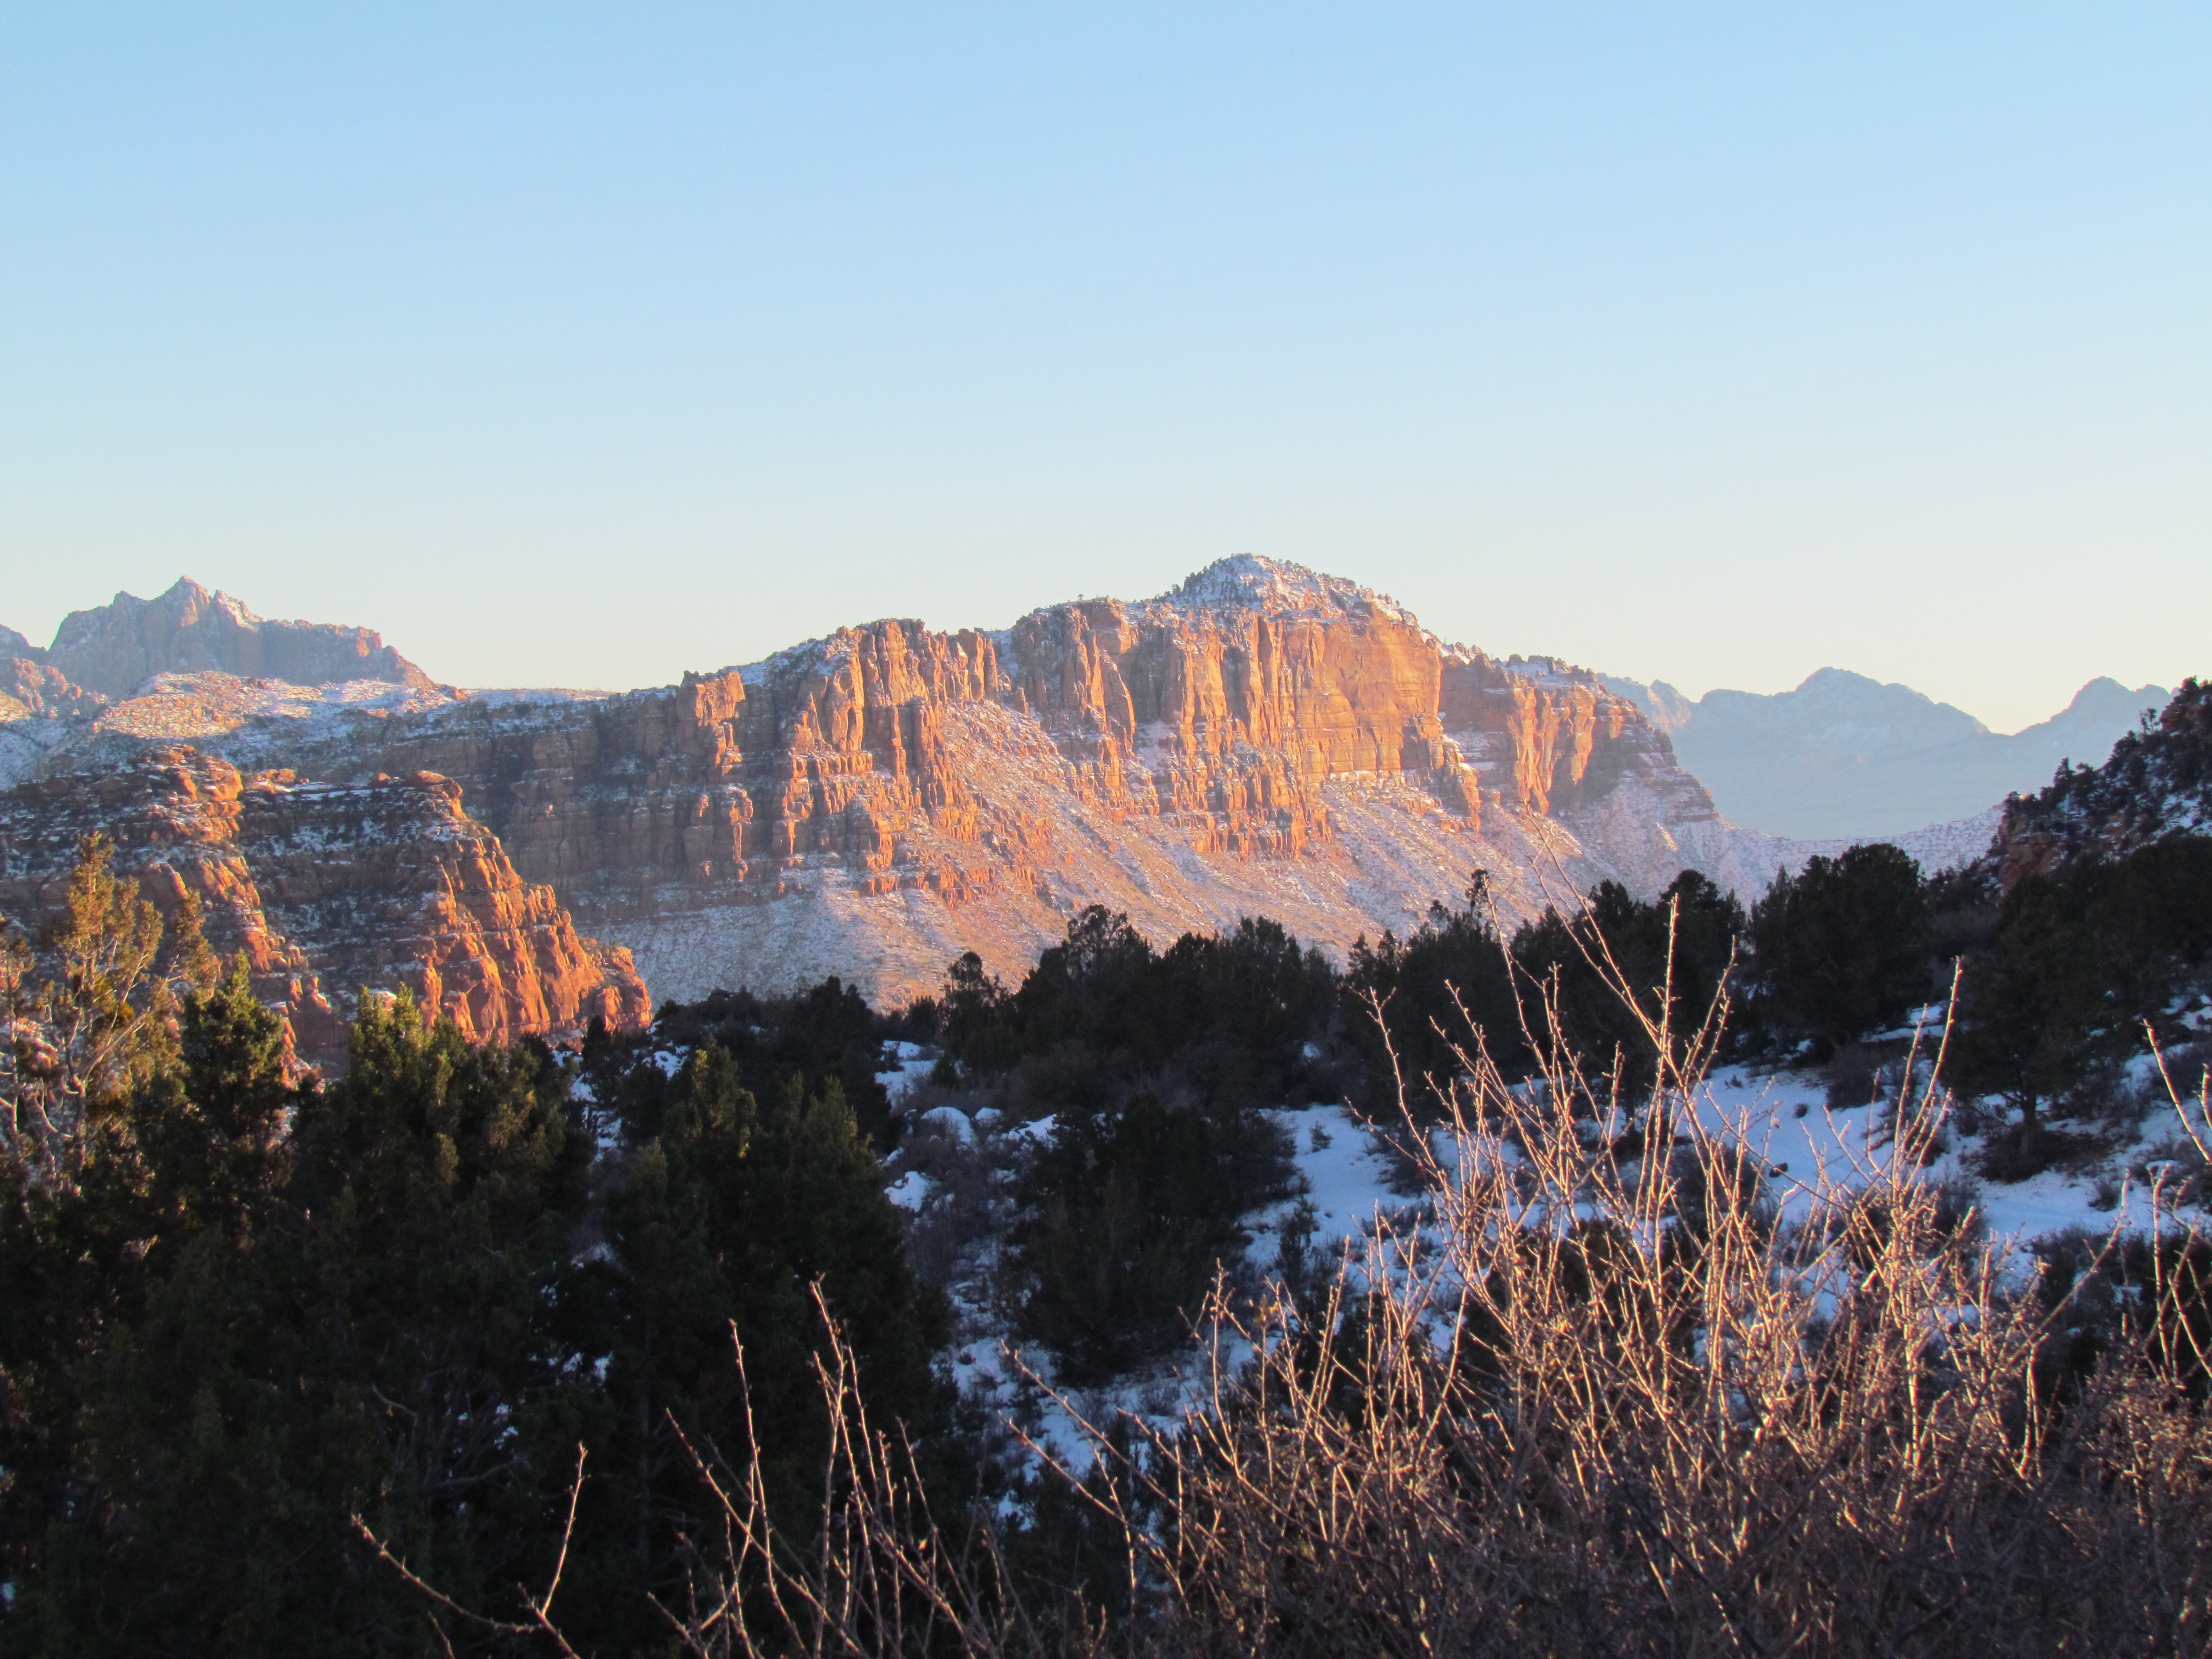
landscape, wilderness, mountain, trail, autumn, park, canyon, national park, season, ridge, geology, plateau, ecosystem, landform, geographical feature, mountainous landforms